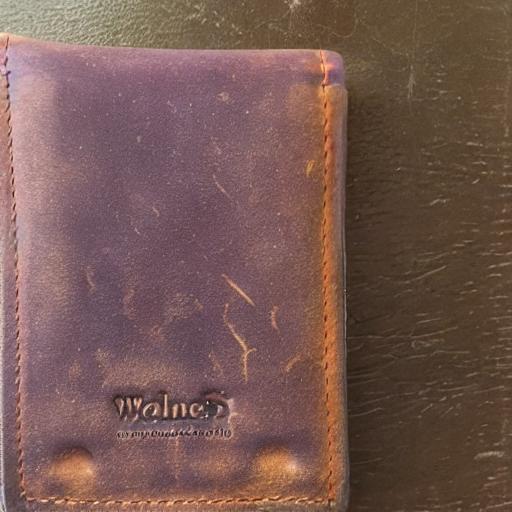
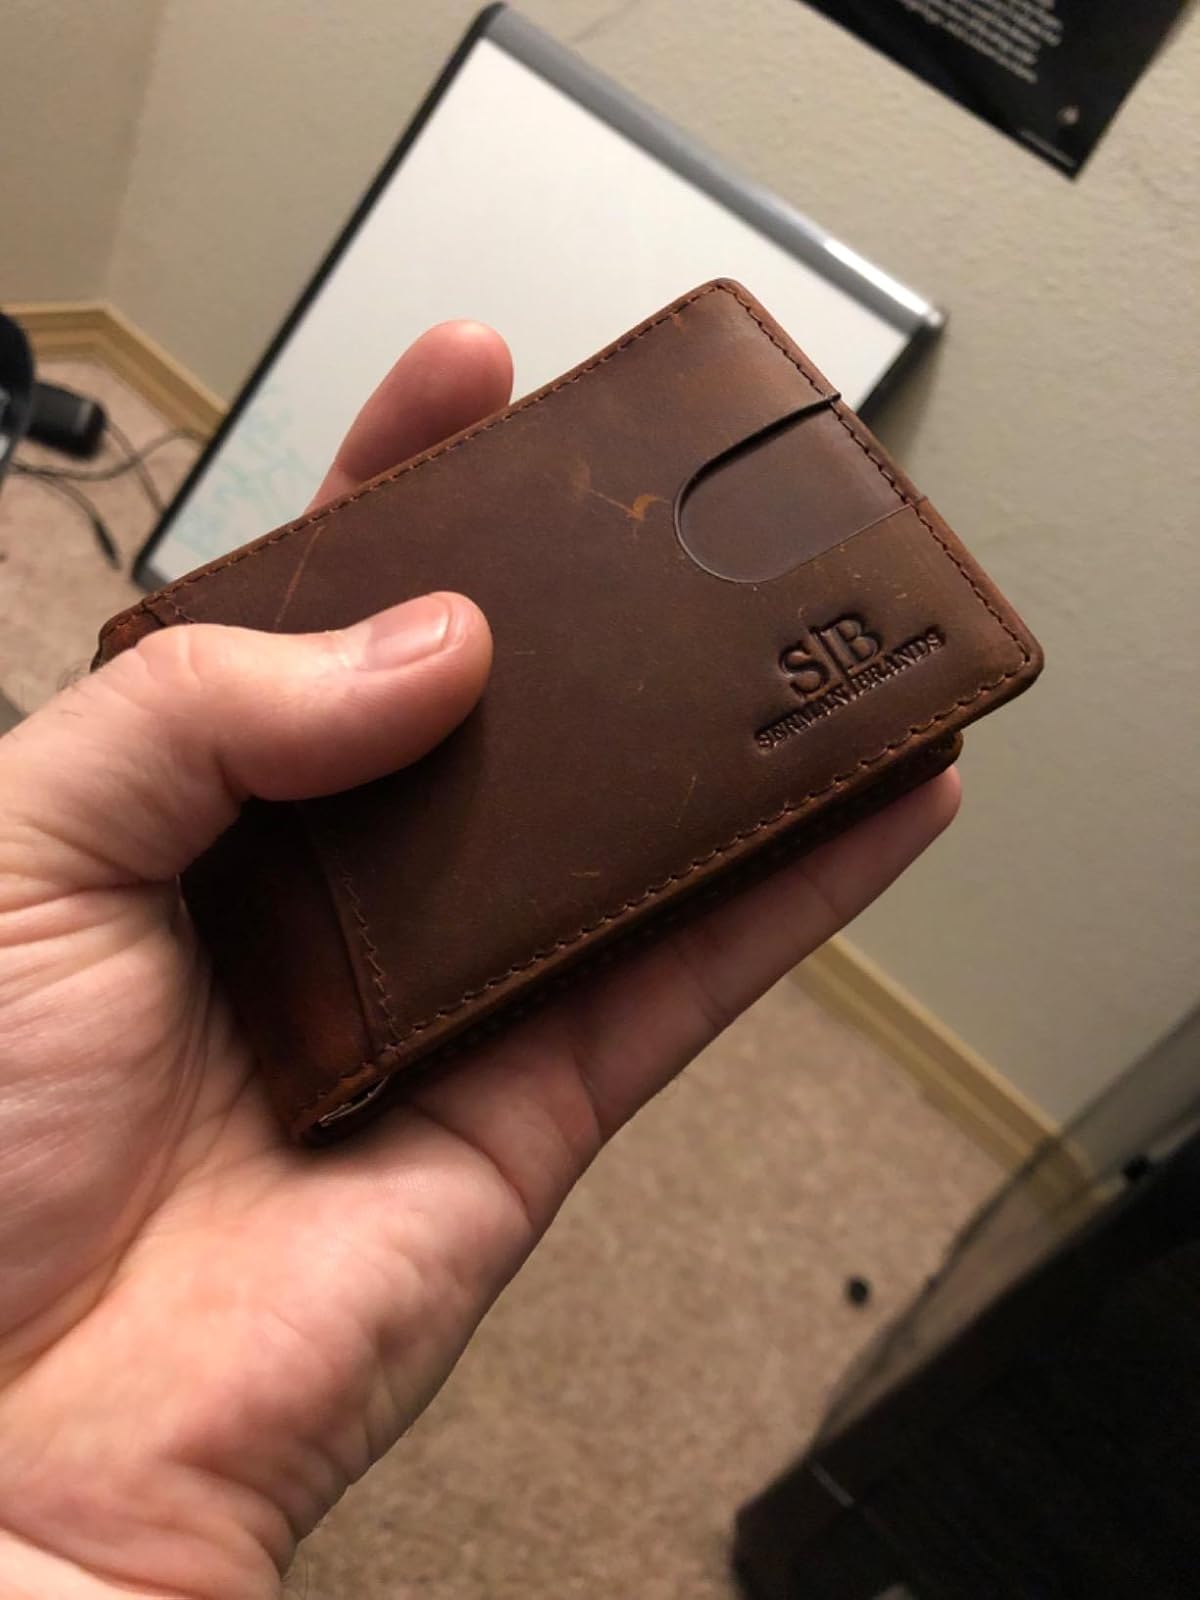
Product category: accessories_wallet
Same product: no